Jennifer L. Holm

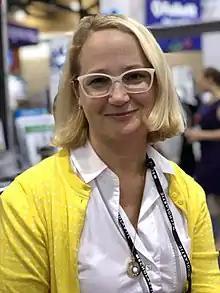
Holm in 2017

Jennifer L. Holm (born June 16, 1968) is an American children's writer, and recipient of three Newbery Honors and the Eisner Award.